Heggadadevankote Assembly constituency

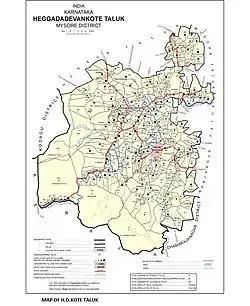
Taluk boundary same as Assembly constituency as per 2011 Census

Heggadadevankote Assembly constituency is one of the 224 Legislative Assembly constituencies of Karnataka in India.